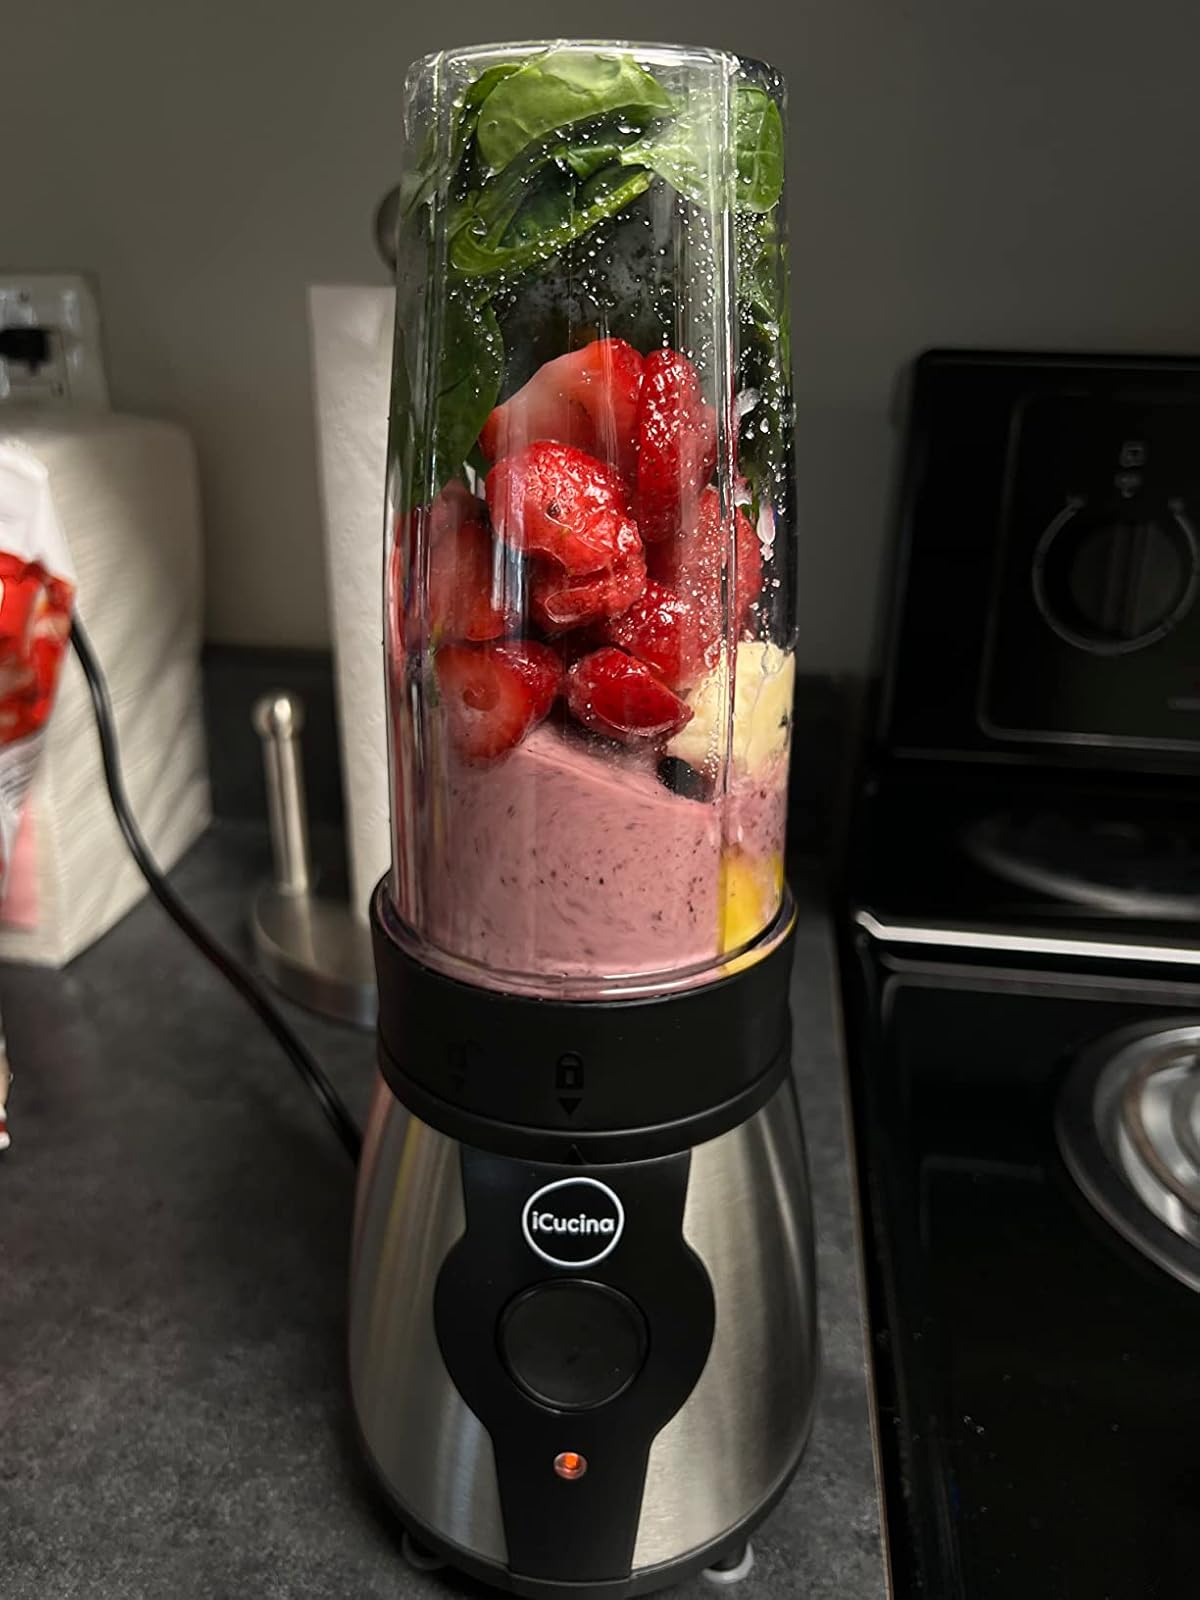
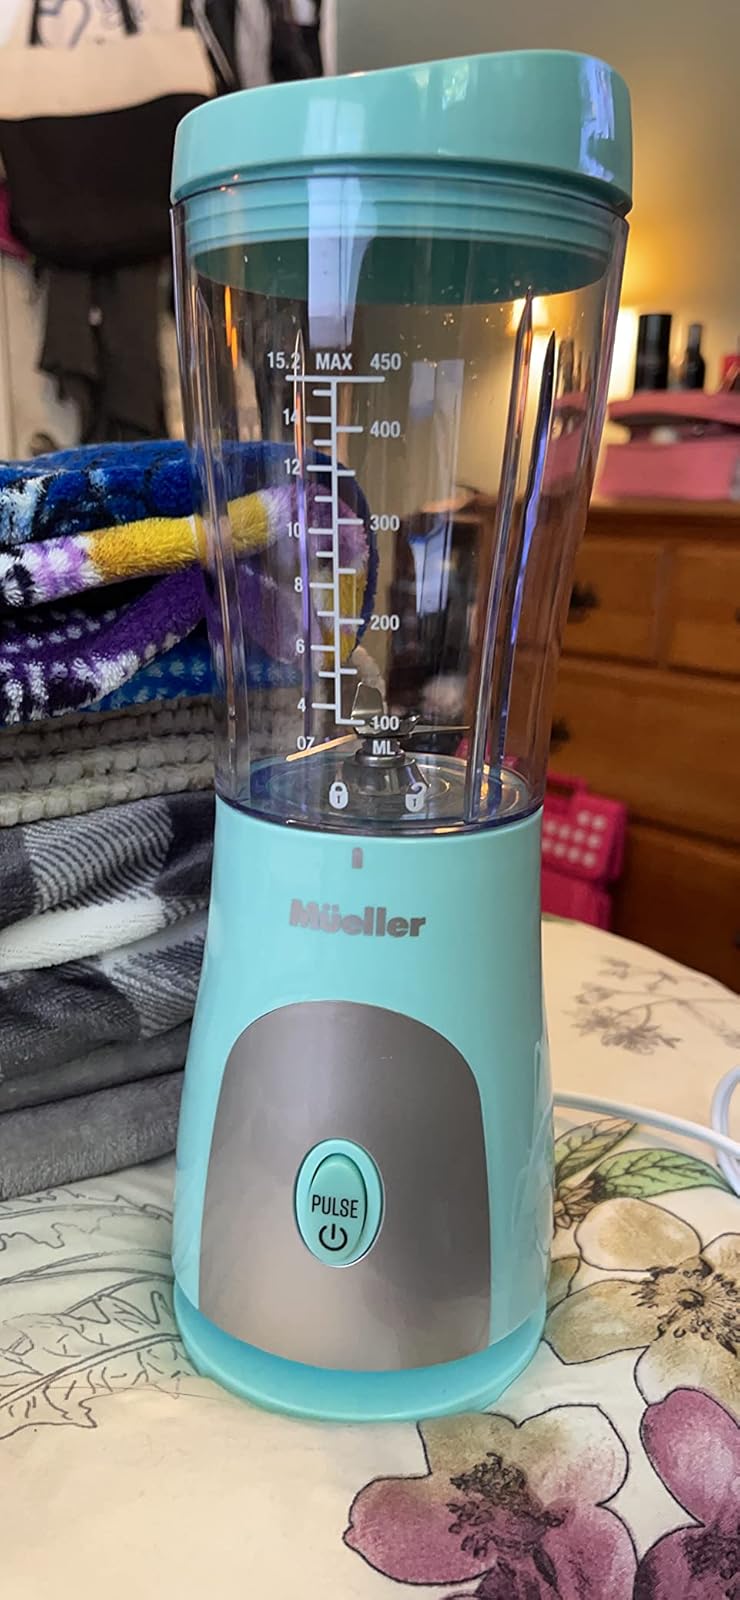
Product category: items_blender
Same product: no